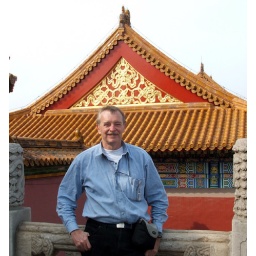
Posing in front of the yellow roof tiles of one of the Imperial buildings in the Forbidden City